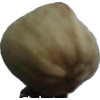
Label: pistachio